JŽ class 62

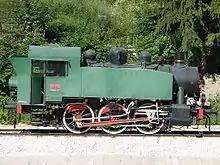
Ex-USATC 6171 No. 62-070, which served the Zagorje coal mine

The Jugoslovenske Železnice (JŽ; Yugoslavian Railways) class 62 was a class formed of 106 ex-United States Army Transportation Corps S100 Class steam locomotives, purchased surplus after the Second World War, plus about 90 similar examples built by Đuro Đaković of Slavonski Brod, Croatia between 1952 and 1961.